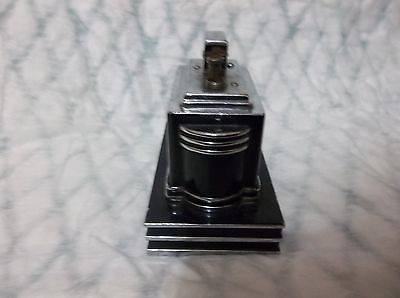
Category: table